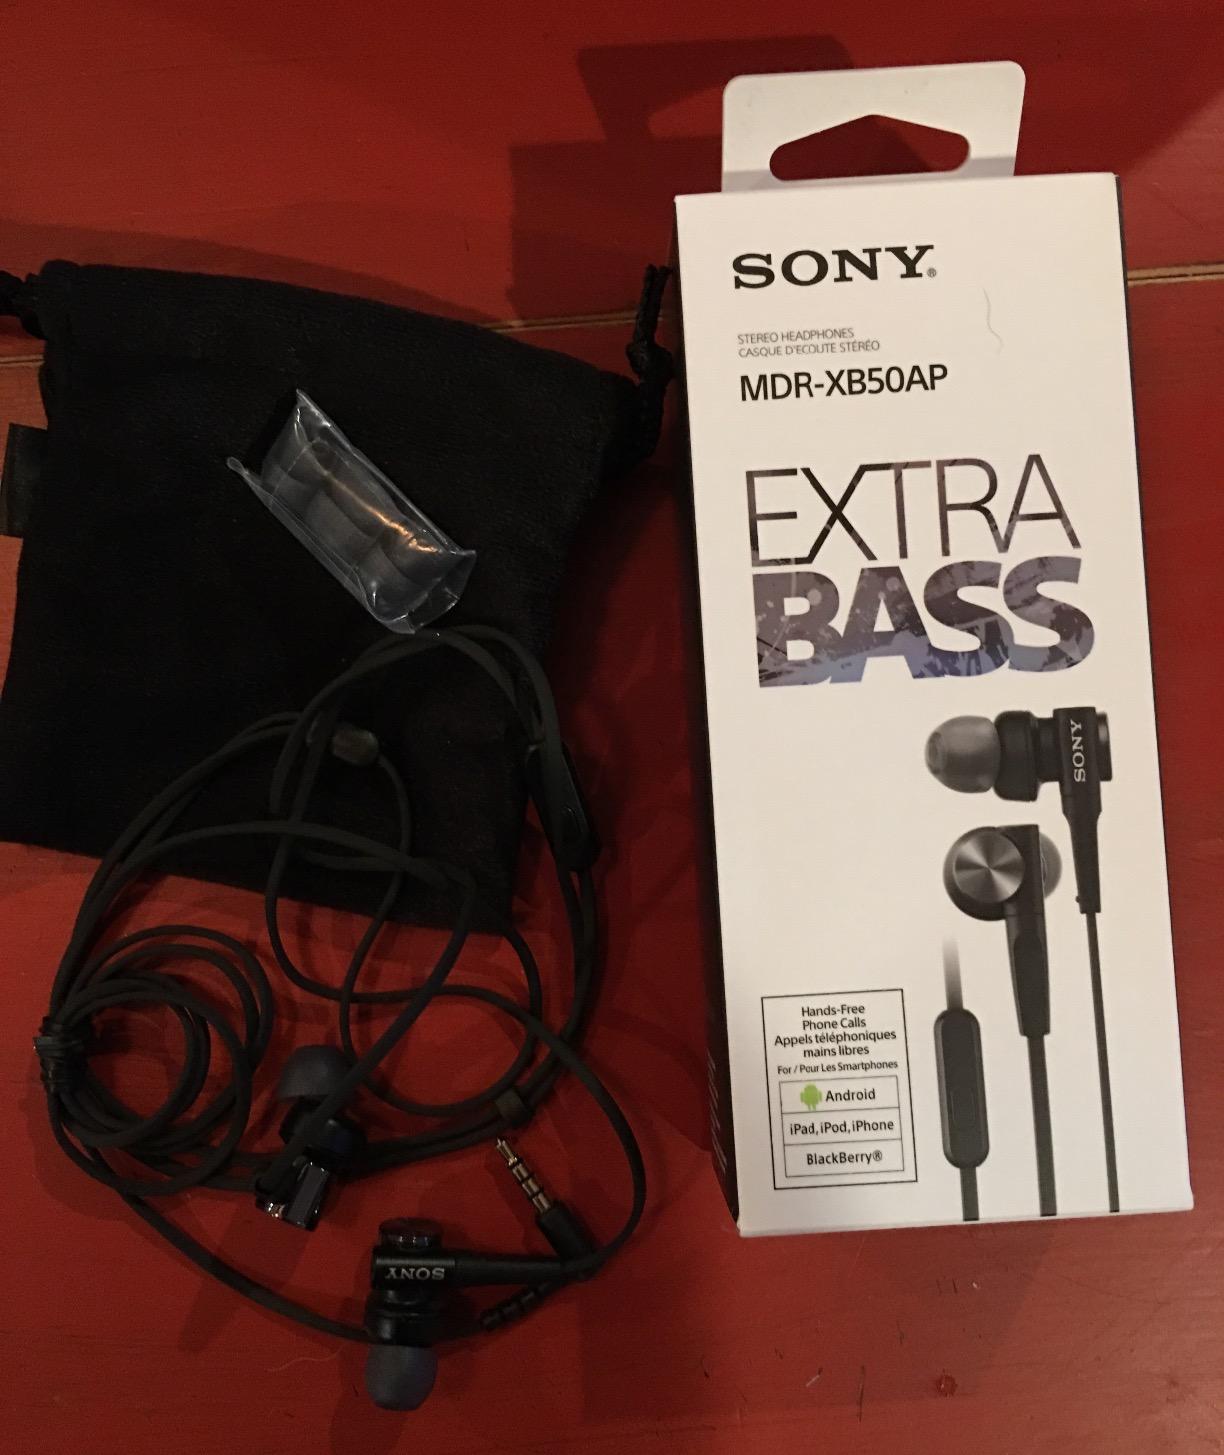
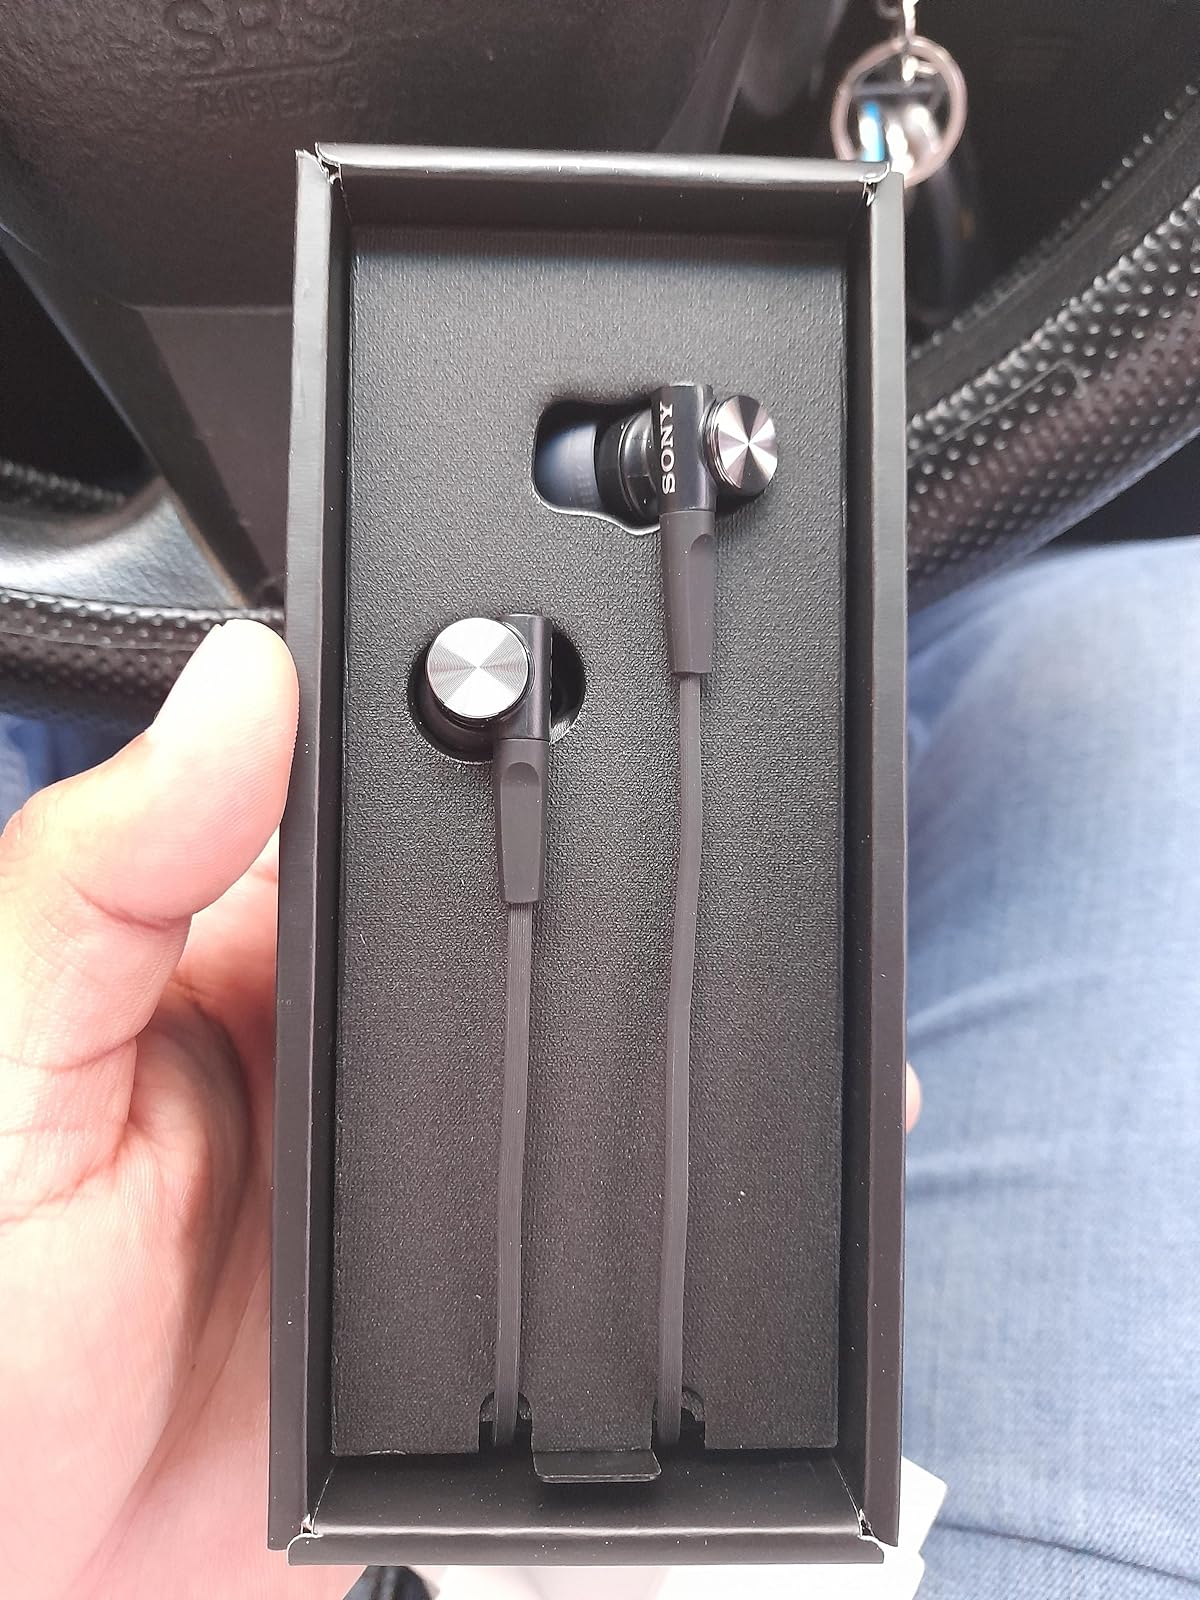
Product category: headphones
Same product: yes